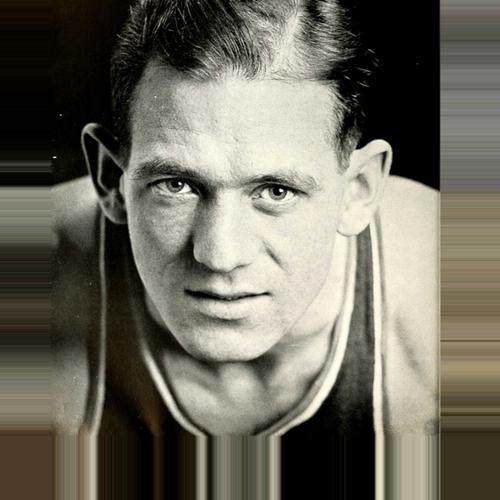
Age: 26